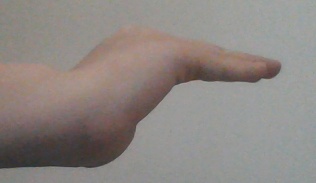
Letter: haa